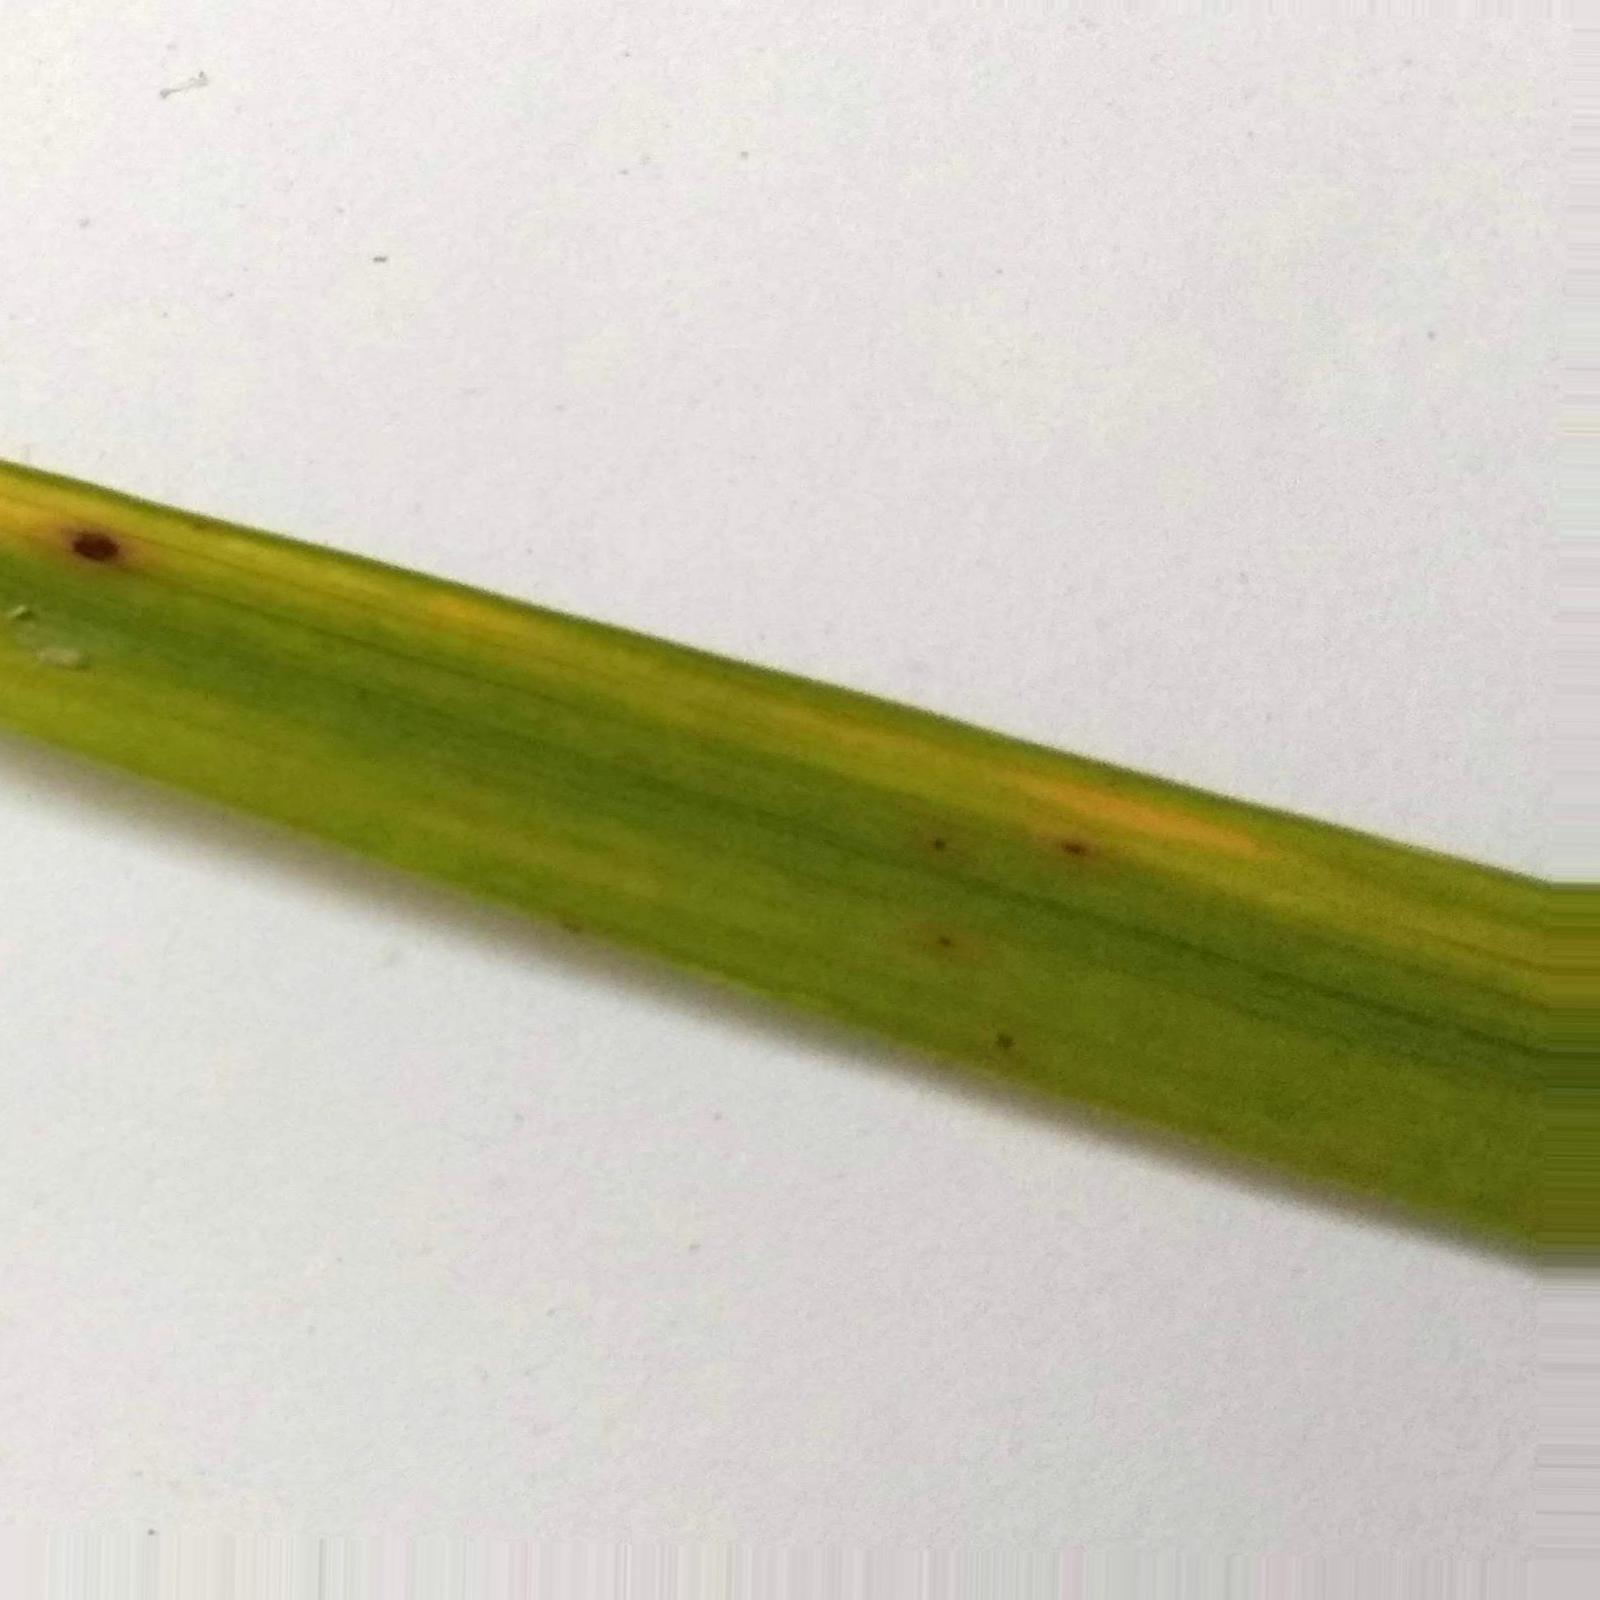
Nhãn: Bệnh Đốm Nâu ( Brown spot )